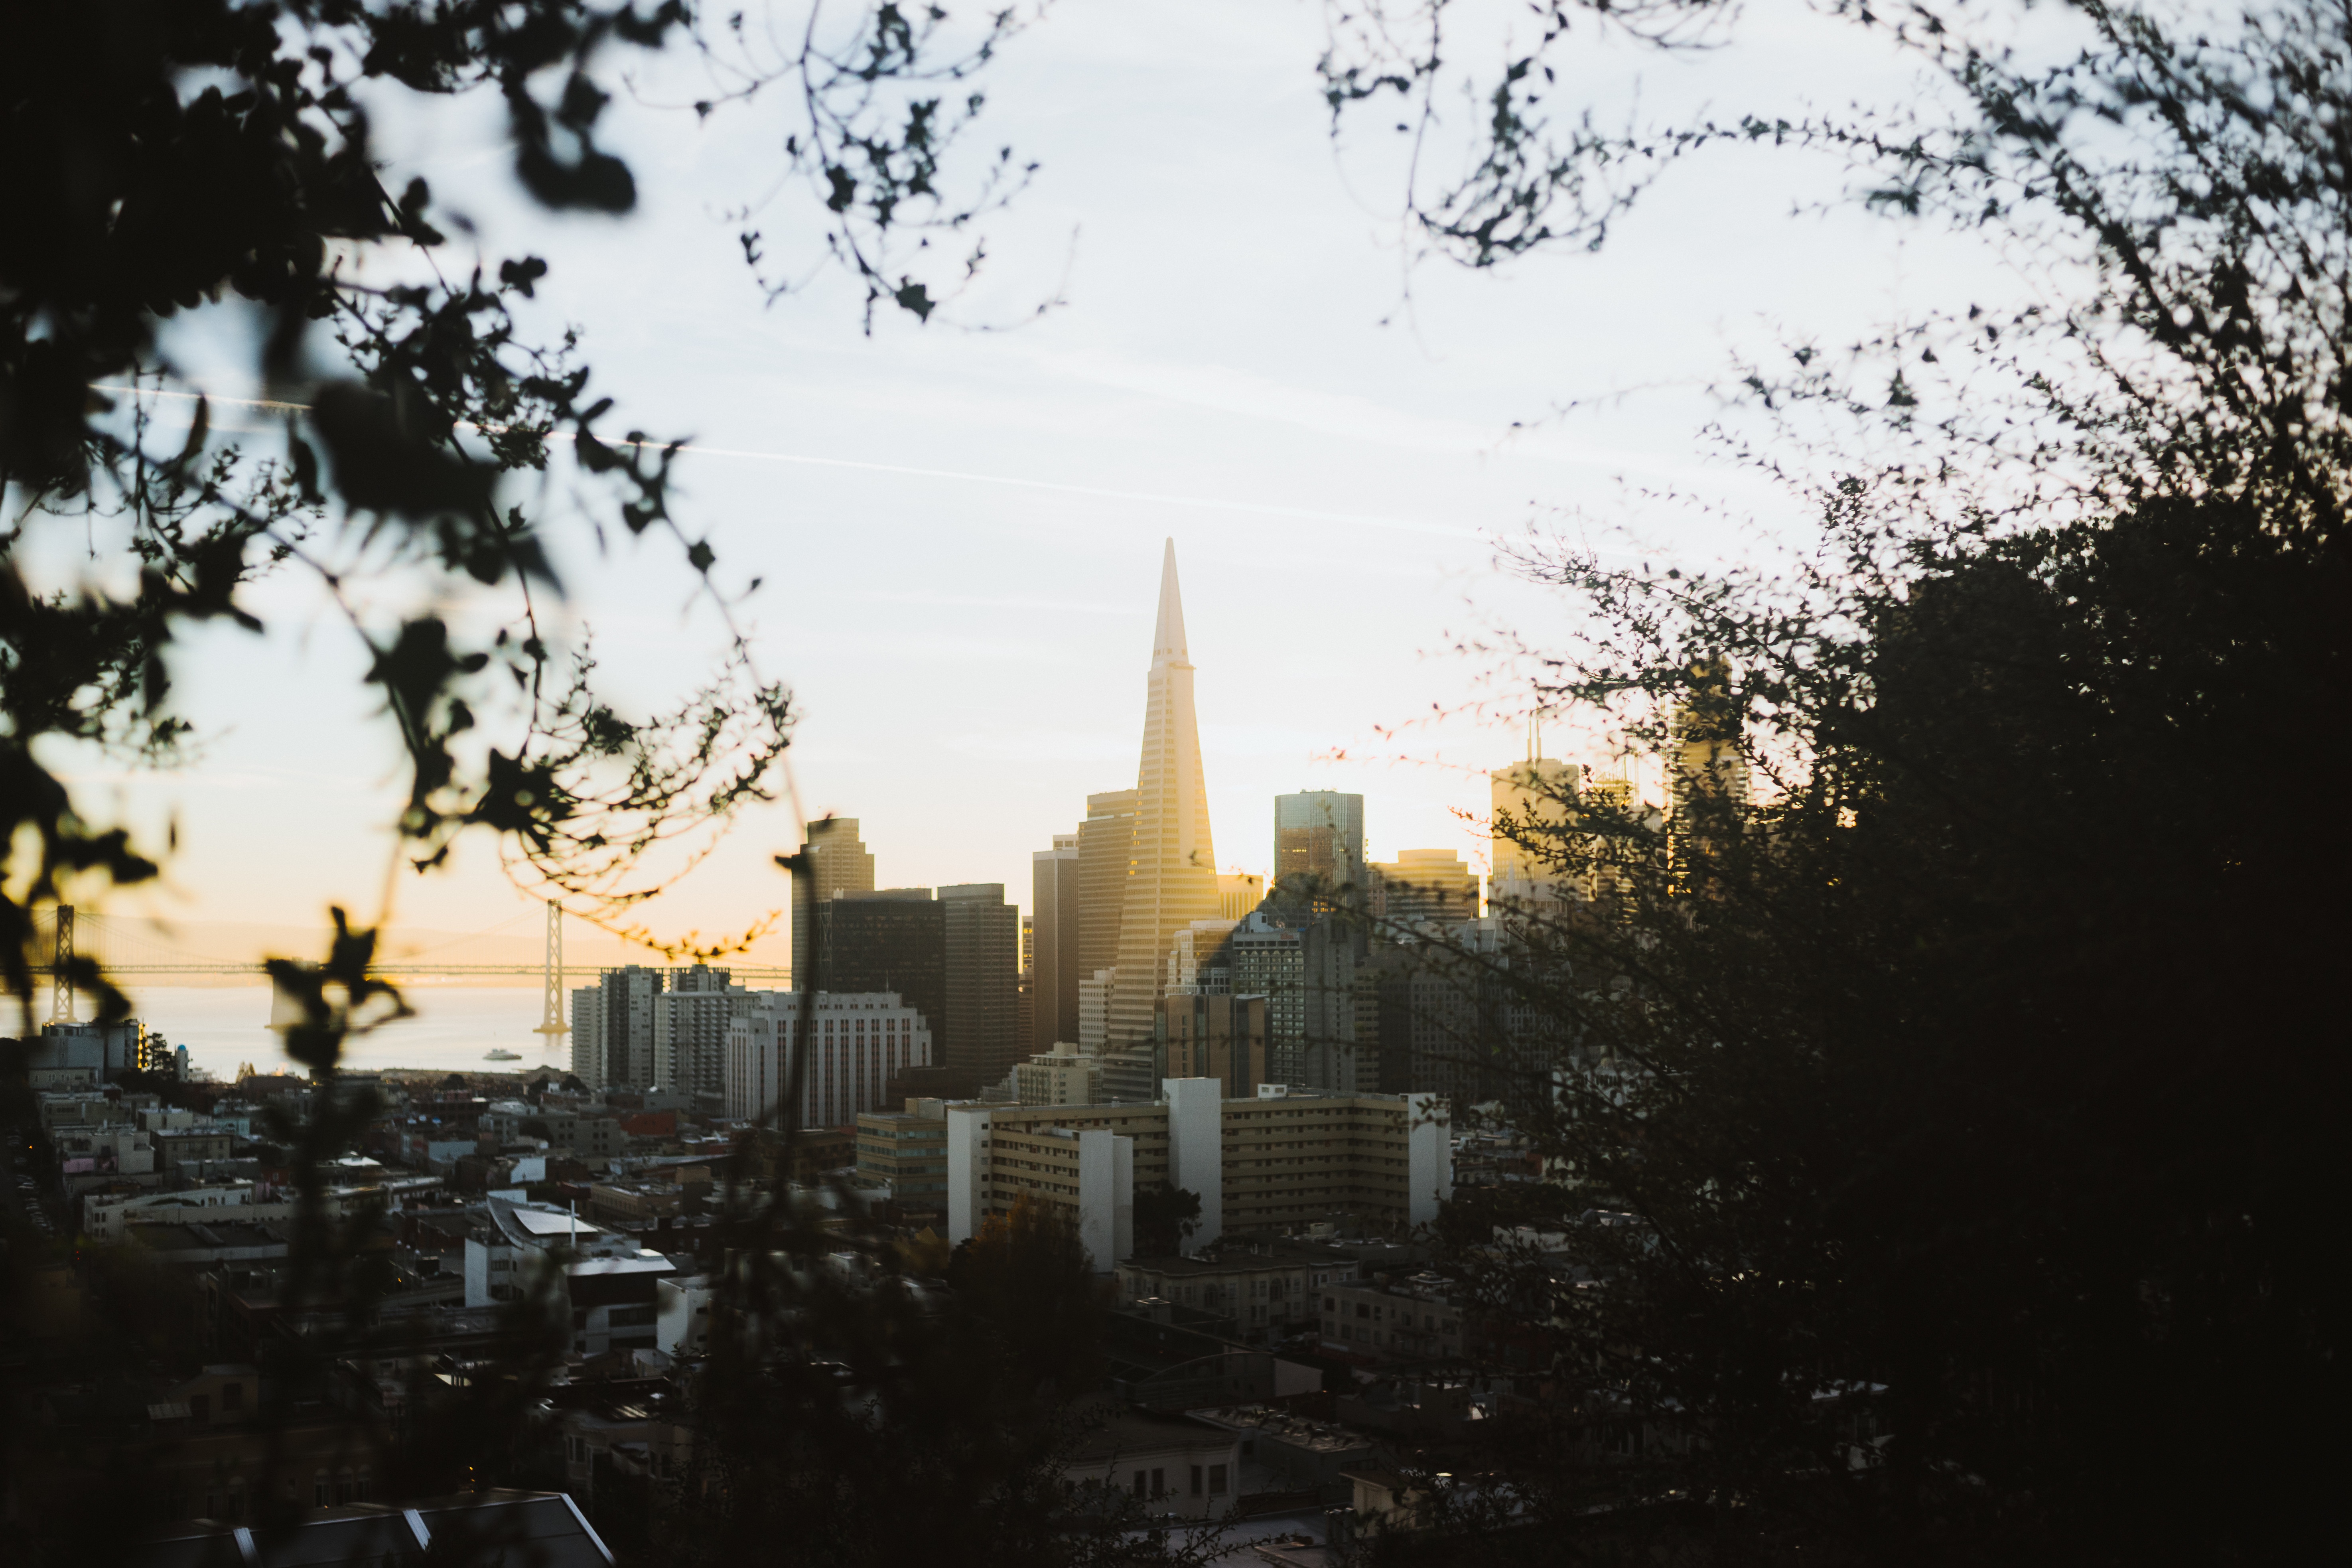
tree, sky, sunset, skyline, sunlight, morning, city, skyscraper, cityscape, dusk, evening, metropolis, atmospheric phenomenon, human settlement